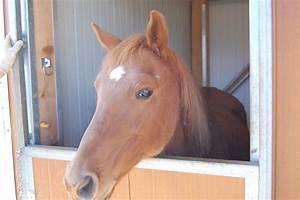
horse